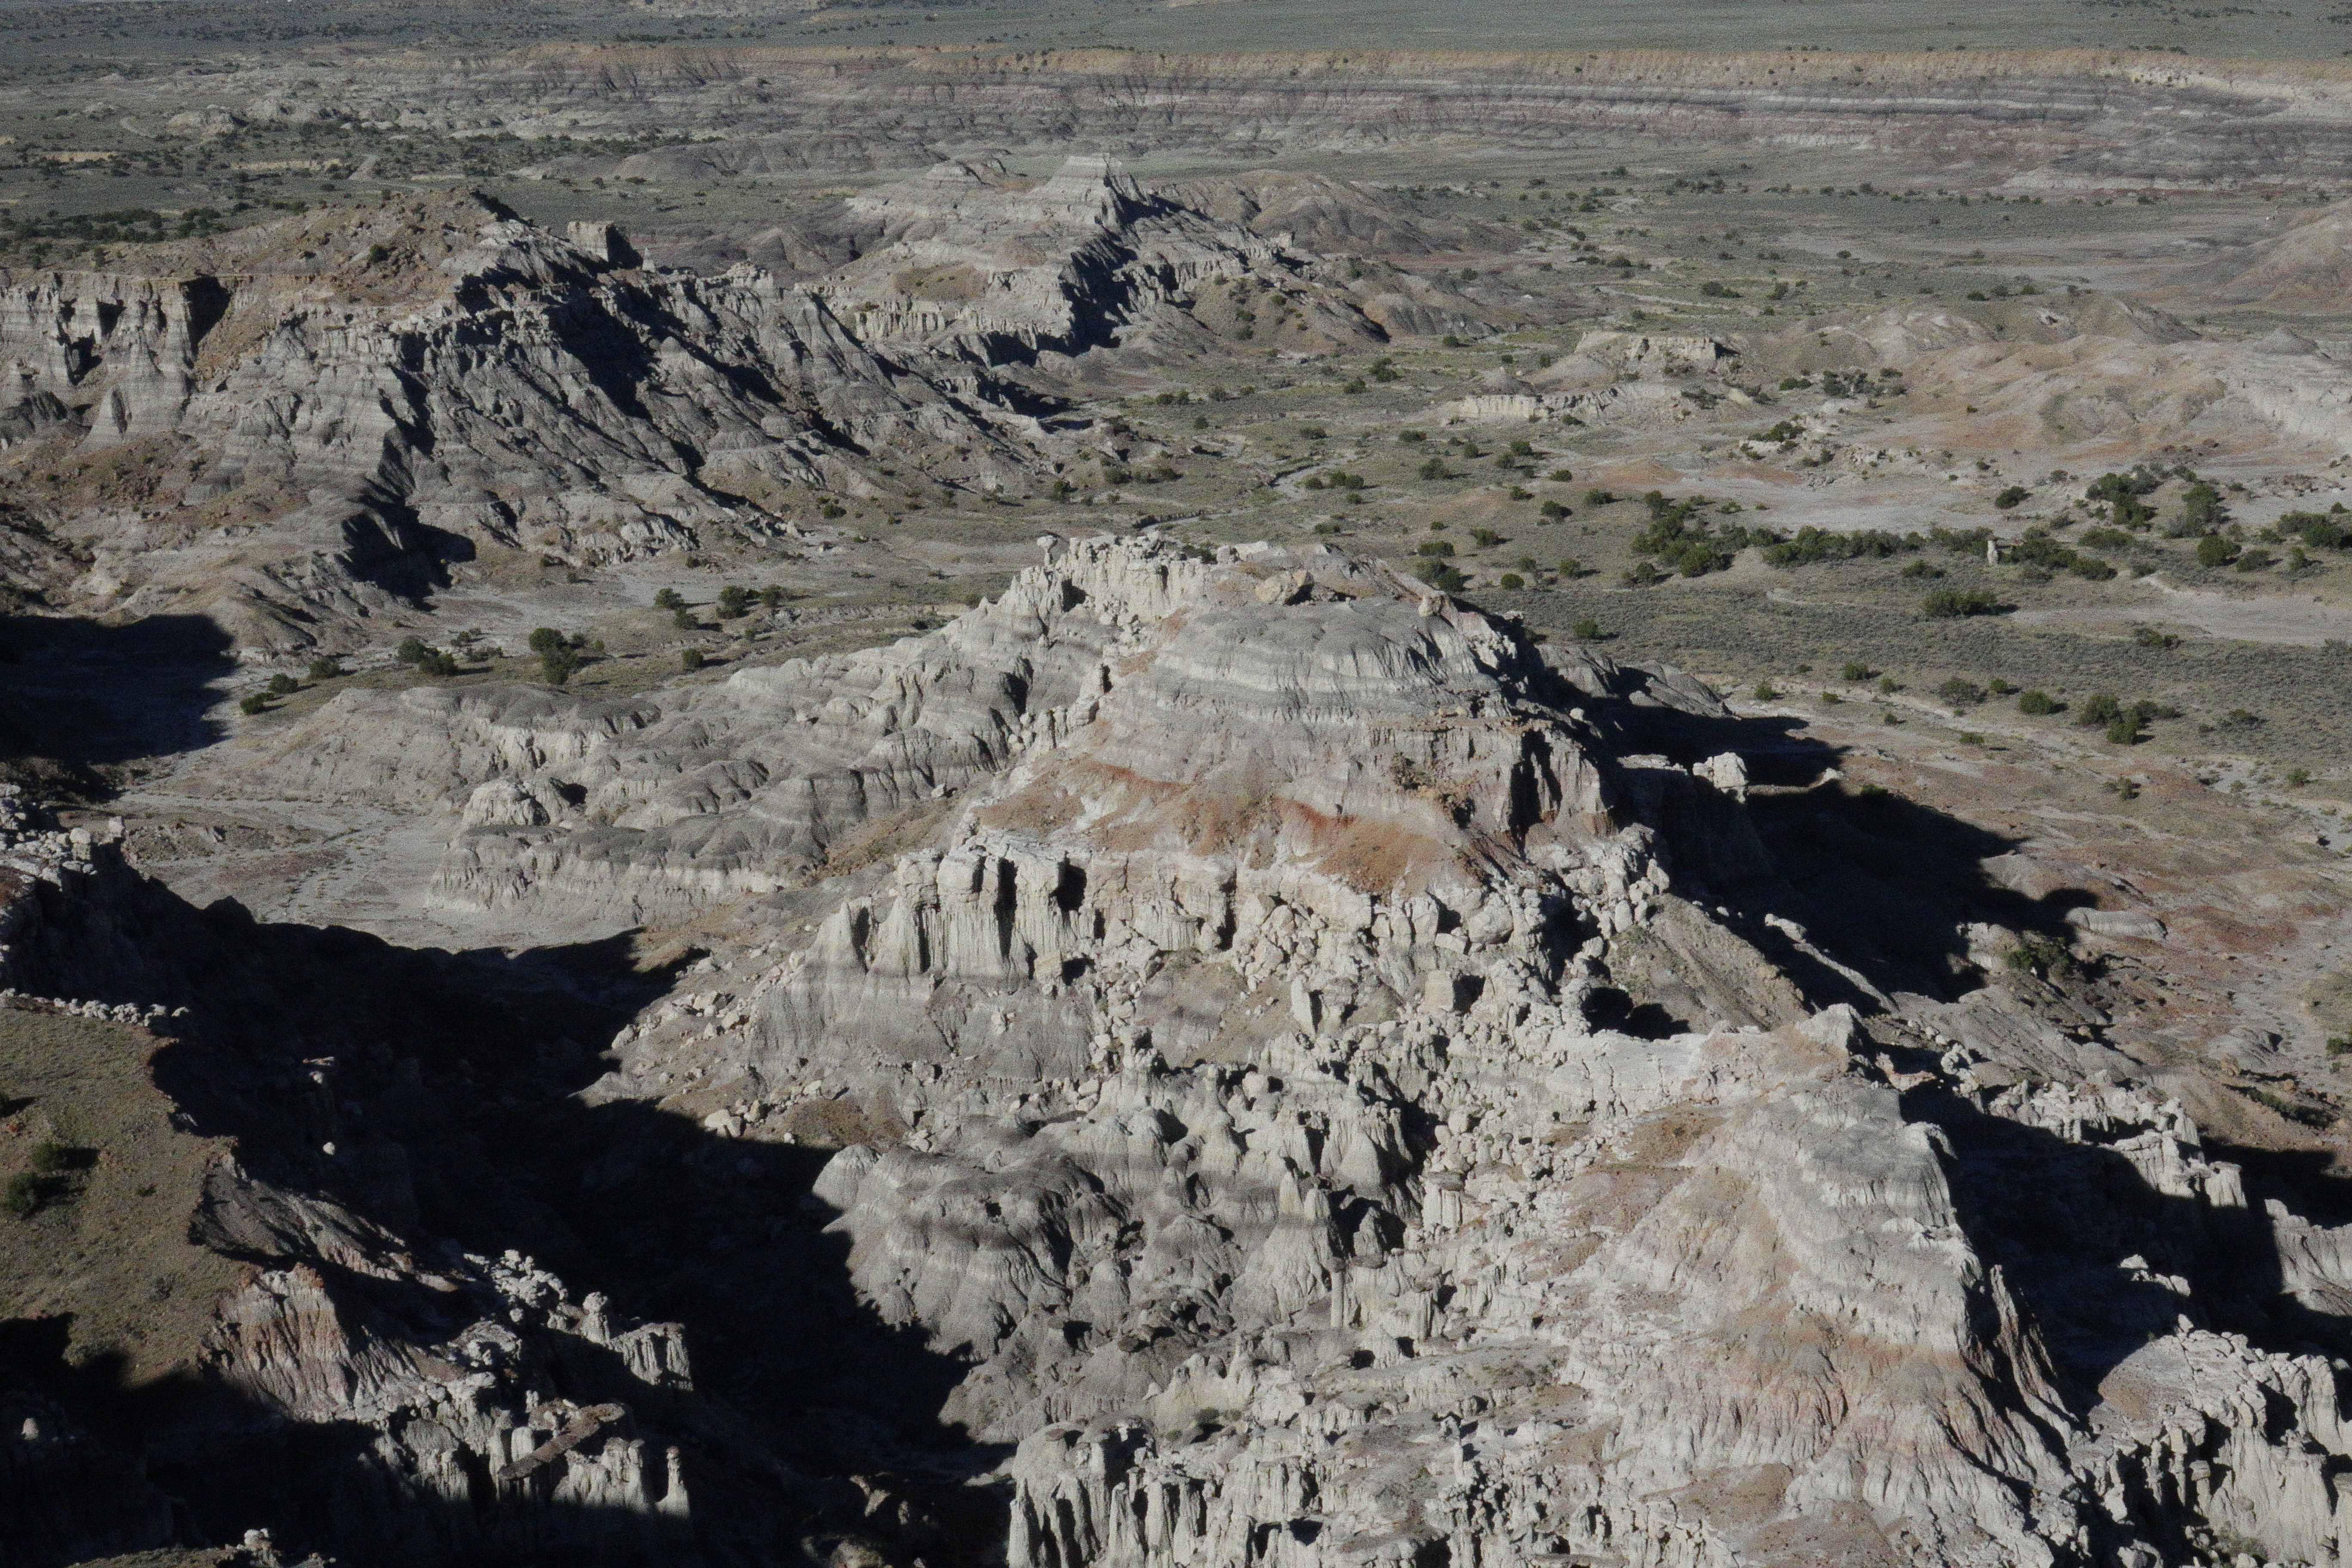
formation, terrain, geology, badlands, plateau, landform, aerial photography, geographical feature, geological phenomenon